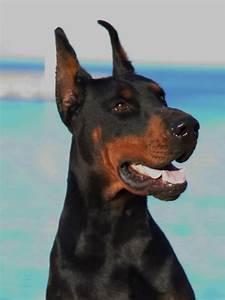
dog